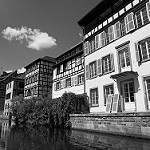
Scene: Outdoor